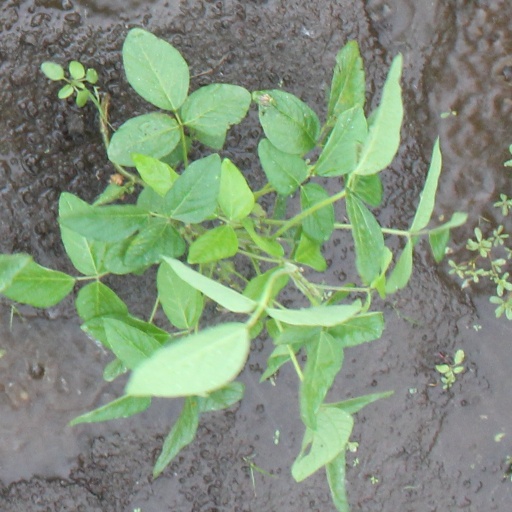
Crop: soybean